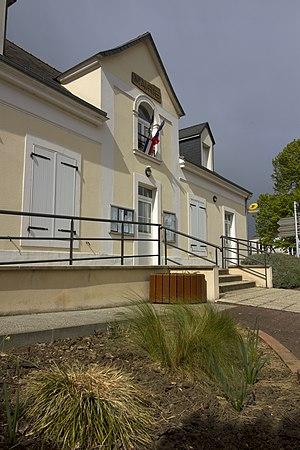
Mairie de La Chapelle-Saint-Rémy
La Chapelle-Saint-Rémy est une commune française, située dans le département de la Sarthe en région Pays de la Loire, peuplée de 976 habitants.